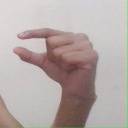
अक्षर: ग